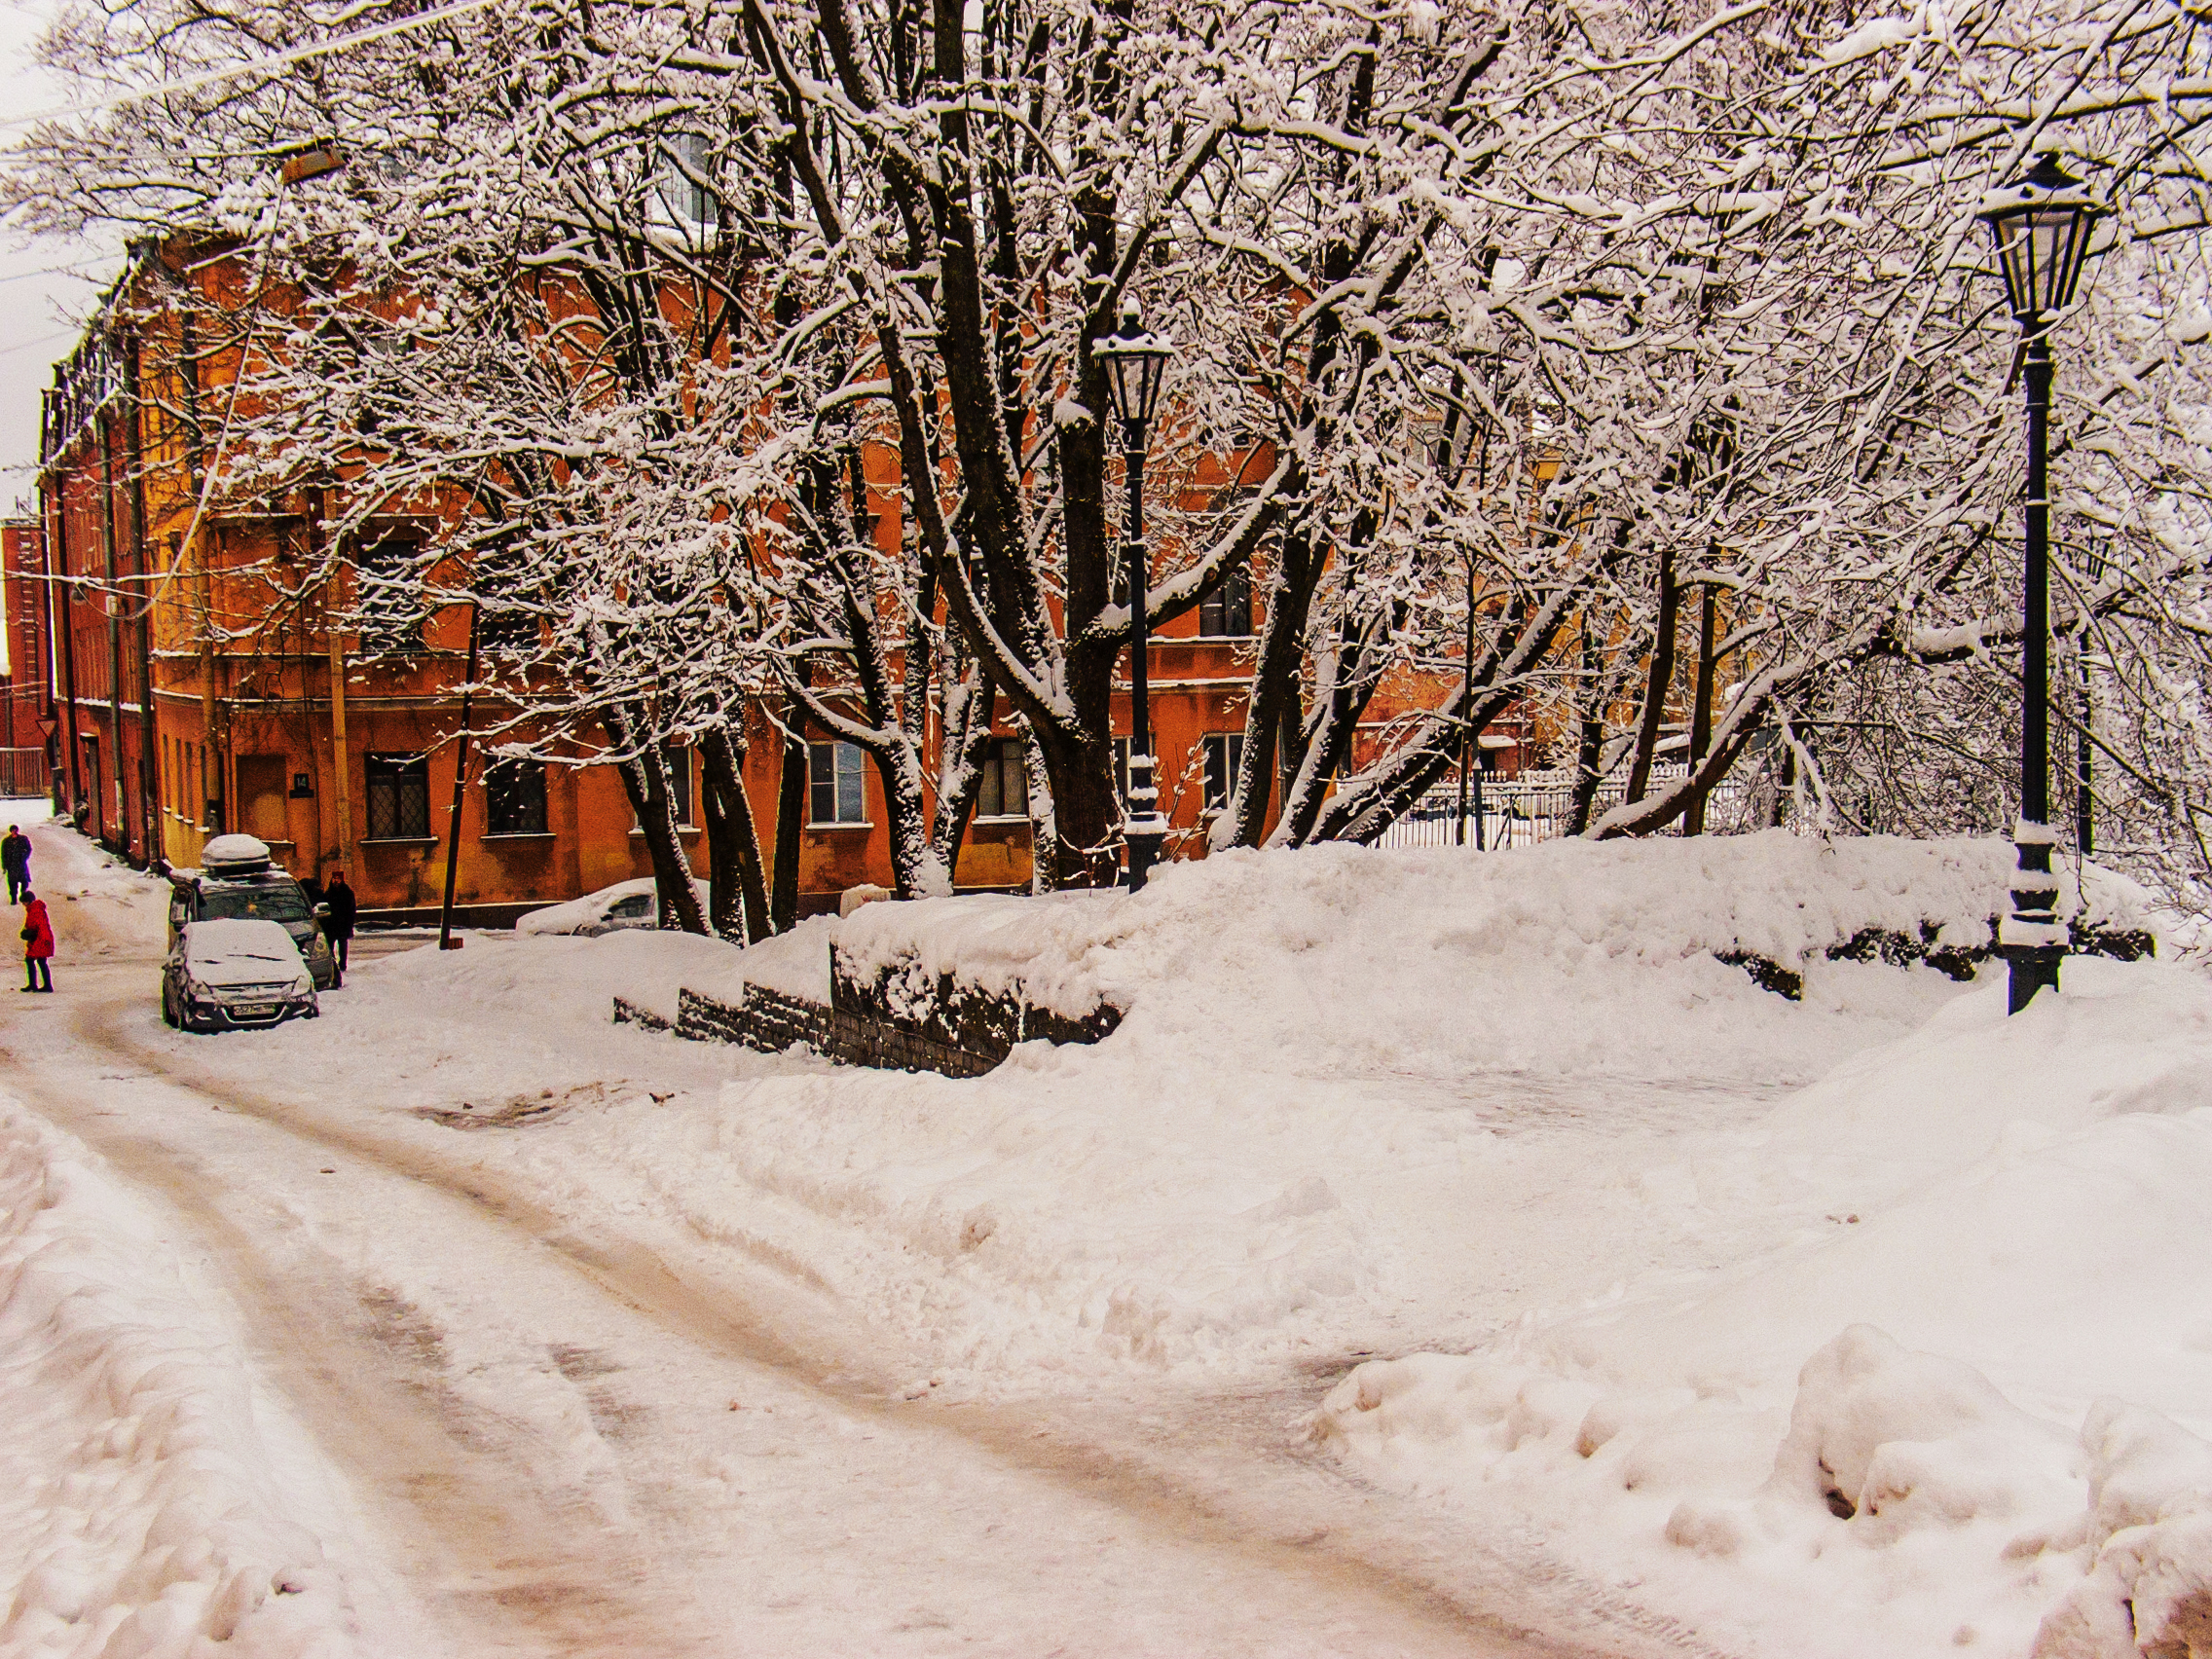
images, wheel, tire, snow, plant, branch, tree, twig, wood, trunk, freezing, vehicle, biome, woody plant, road surface, natural landscape, landscape, Tints and shades, slope, winter, deciduous, road, frost, sidewalk, automotive tire, event, precipitation, asphalt, grove, forest, motor vehicle, grass, street light, woodland, city, suburb, street, lane, plant stem, car, soil, Northern hardwood forest, winter storm, pedestrian, ice